Cissus subaphylla

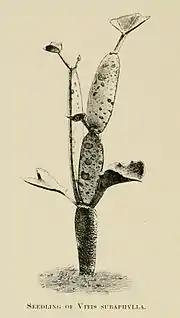
1903 illustration of a "C. subaphylla" seedling.

"Cissus subaphylla" is one of the dominant plant species found on the Socotra's coastal plains and low inland mountains. It grows in particular association with "Salvadora persica" and "Croton socotranus", but is also found with "Jatropha unicostata", "Pulicaria stephanocarpa", "Dendrosicyos socotranus", and "Adenium obesum". subsp. sokotranum. About 270 of the island's 828 known plant species are endemic.